Mürren

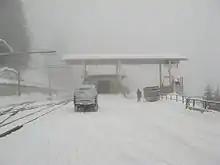
Mürren Railway Station during winter

Mürren station is the terminus of the Bergbahn Lauterbrunnen-Mürren, which consists of a cable car and a connecting narrow gauge railway and connects Mürren to Lauterbrunnen.